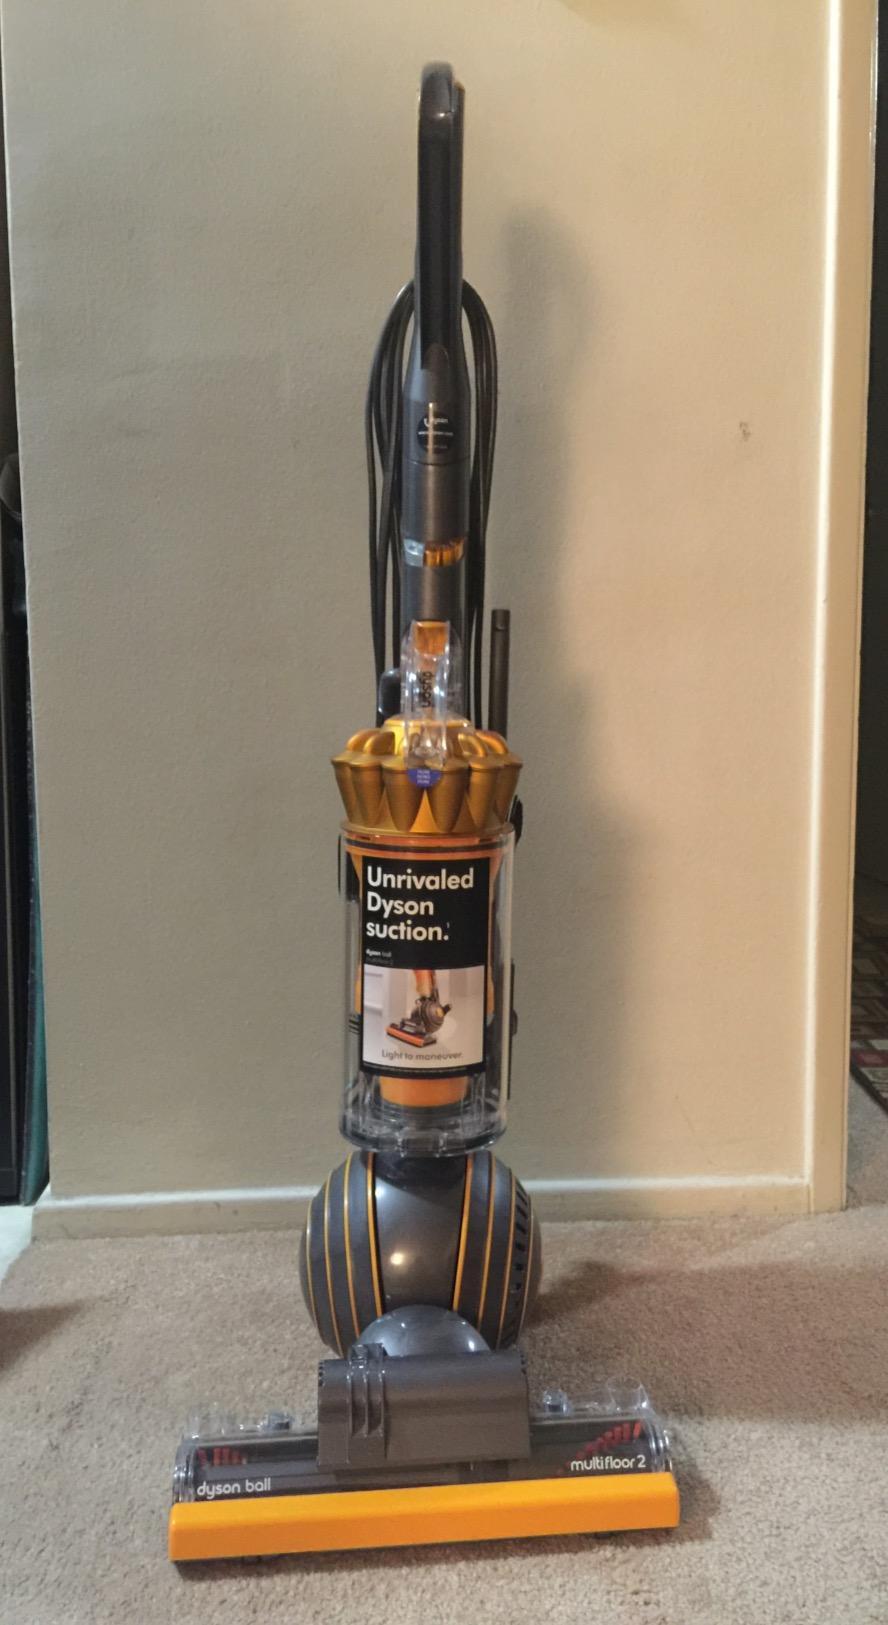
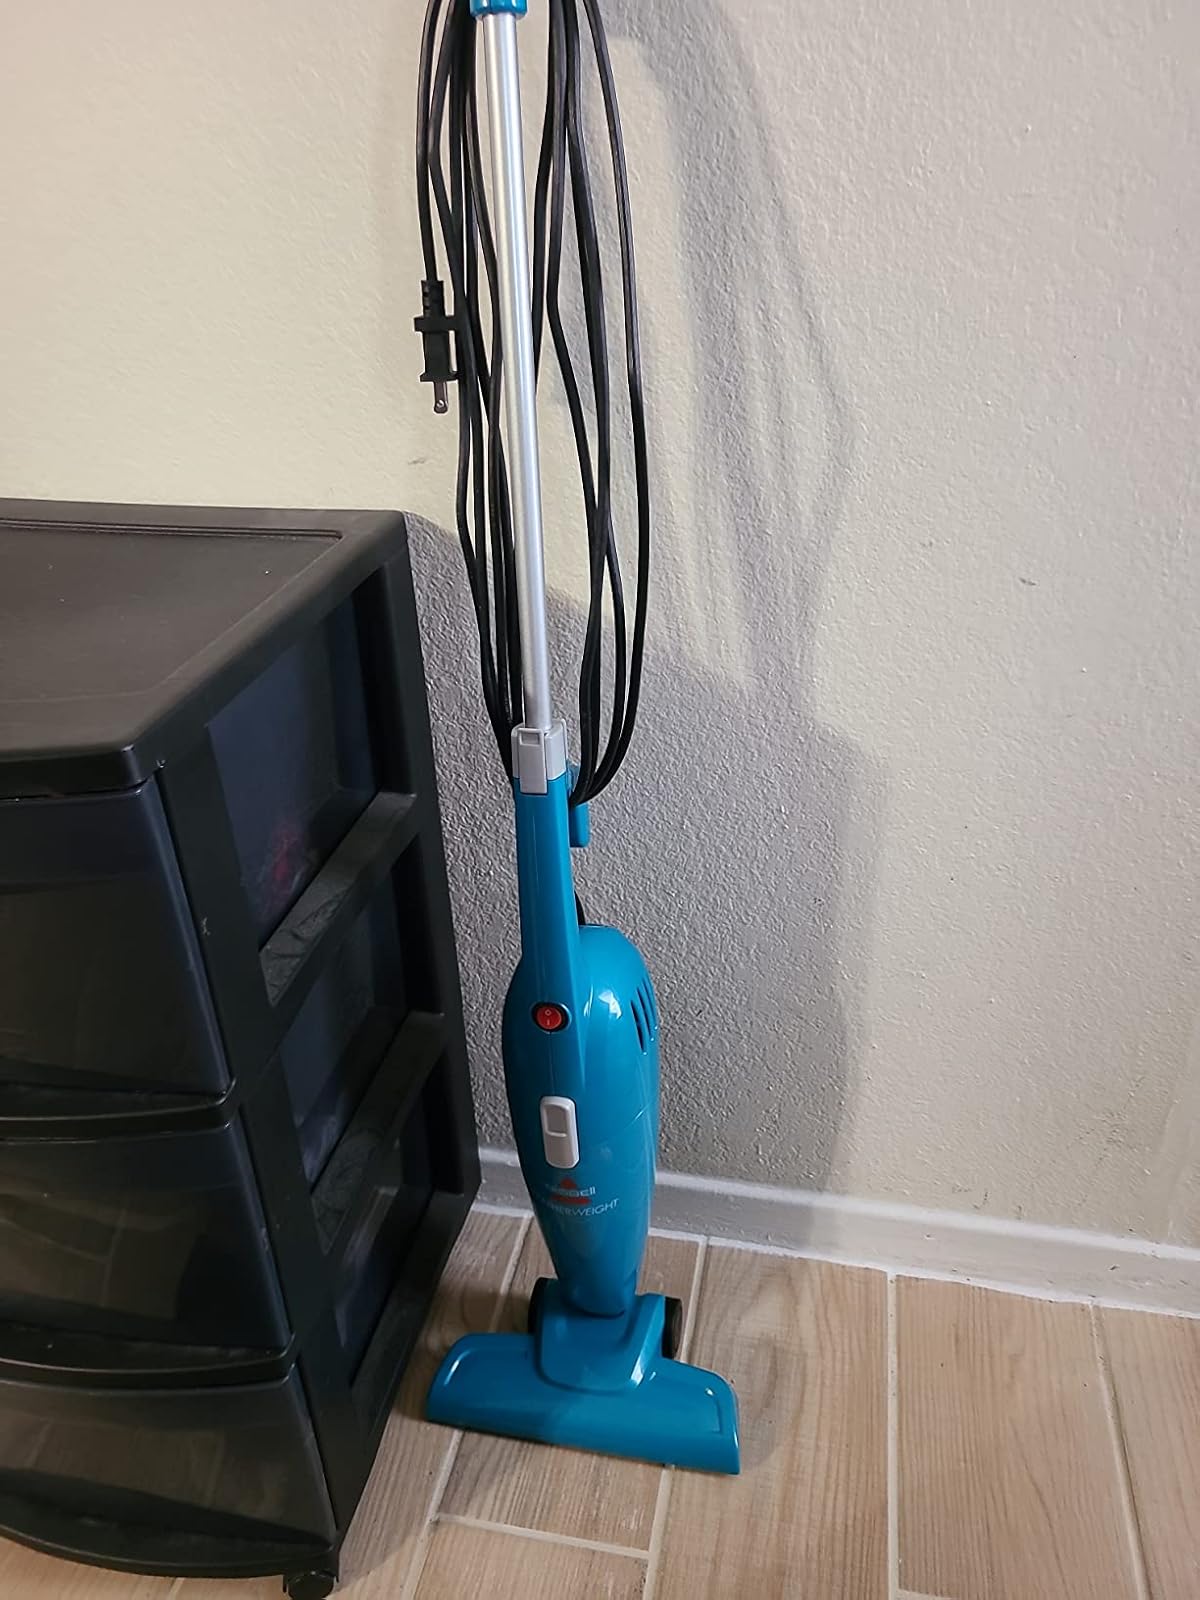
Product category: items_vacuum
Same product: no